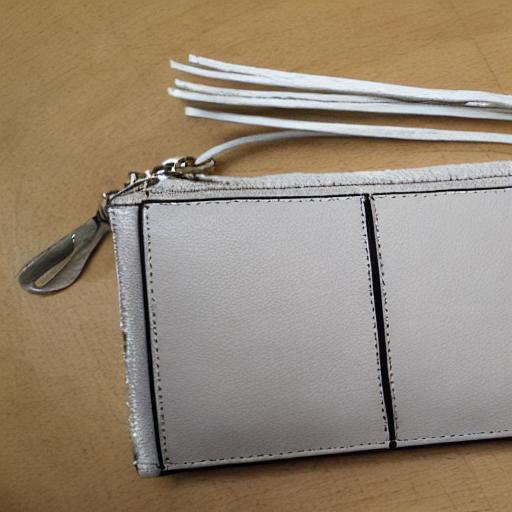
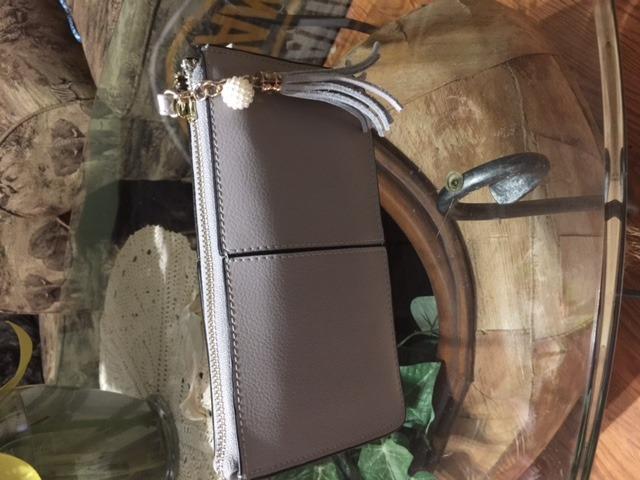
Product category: accessories_wallet
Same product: no